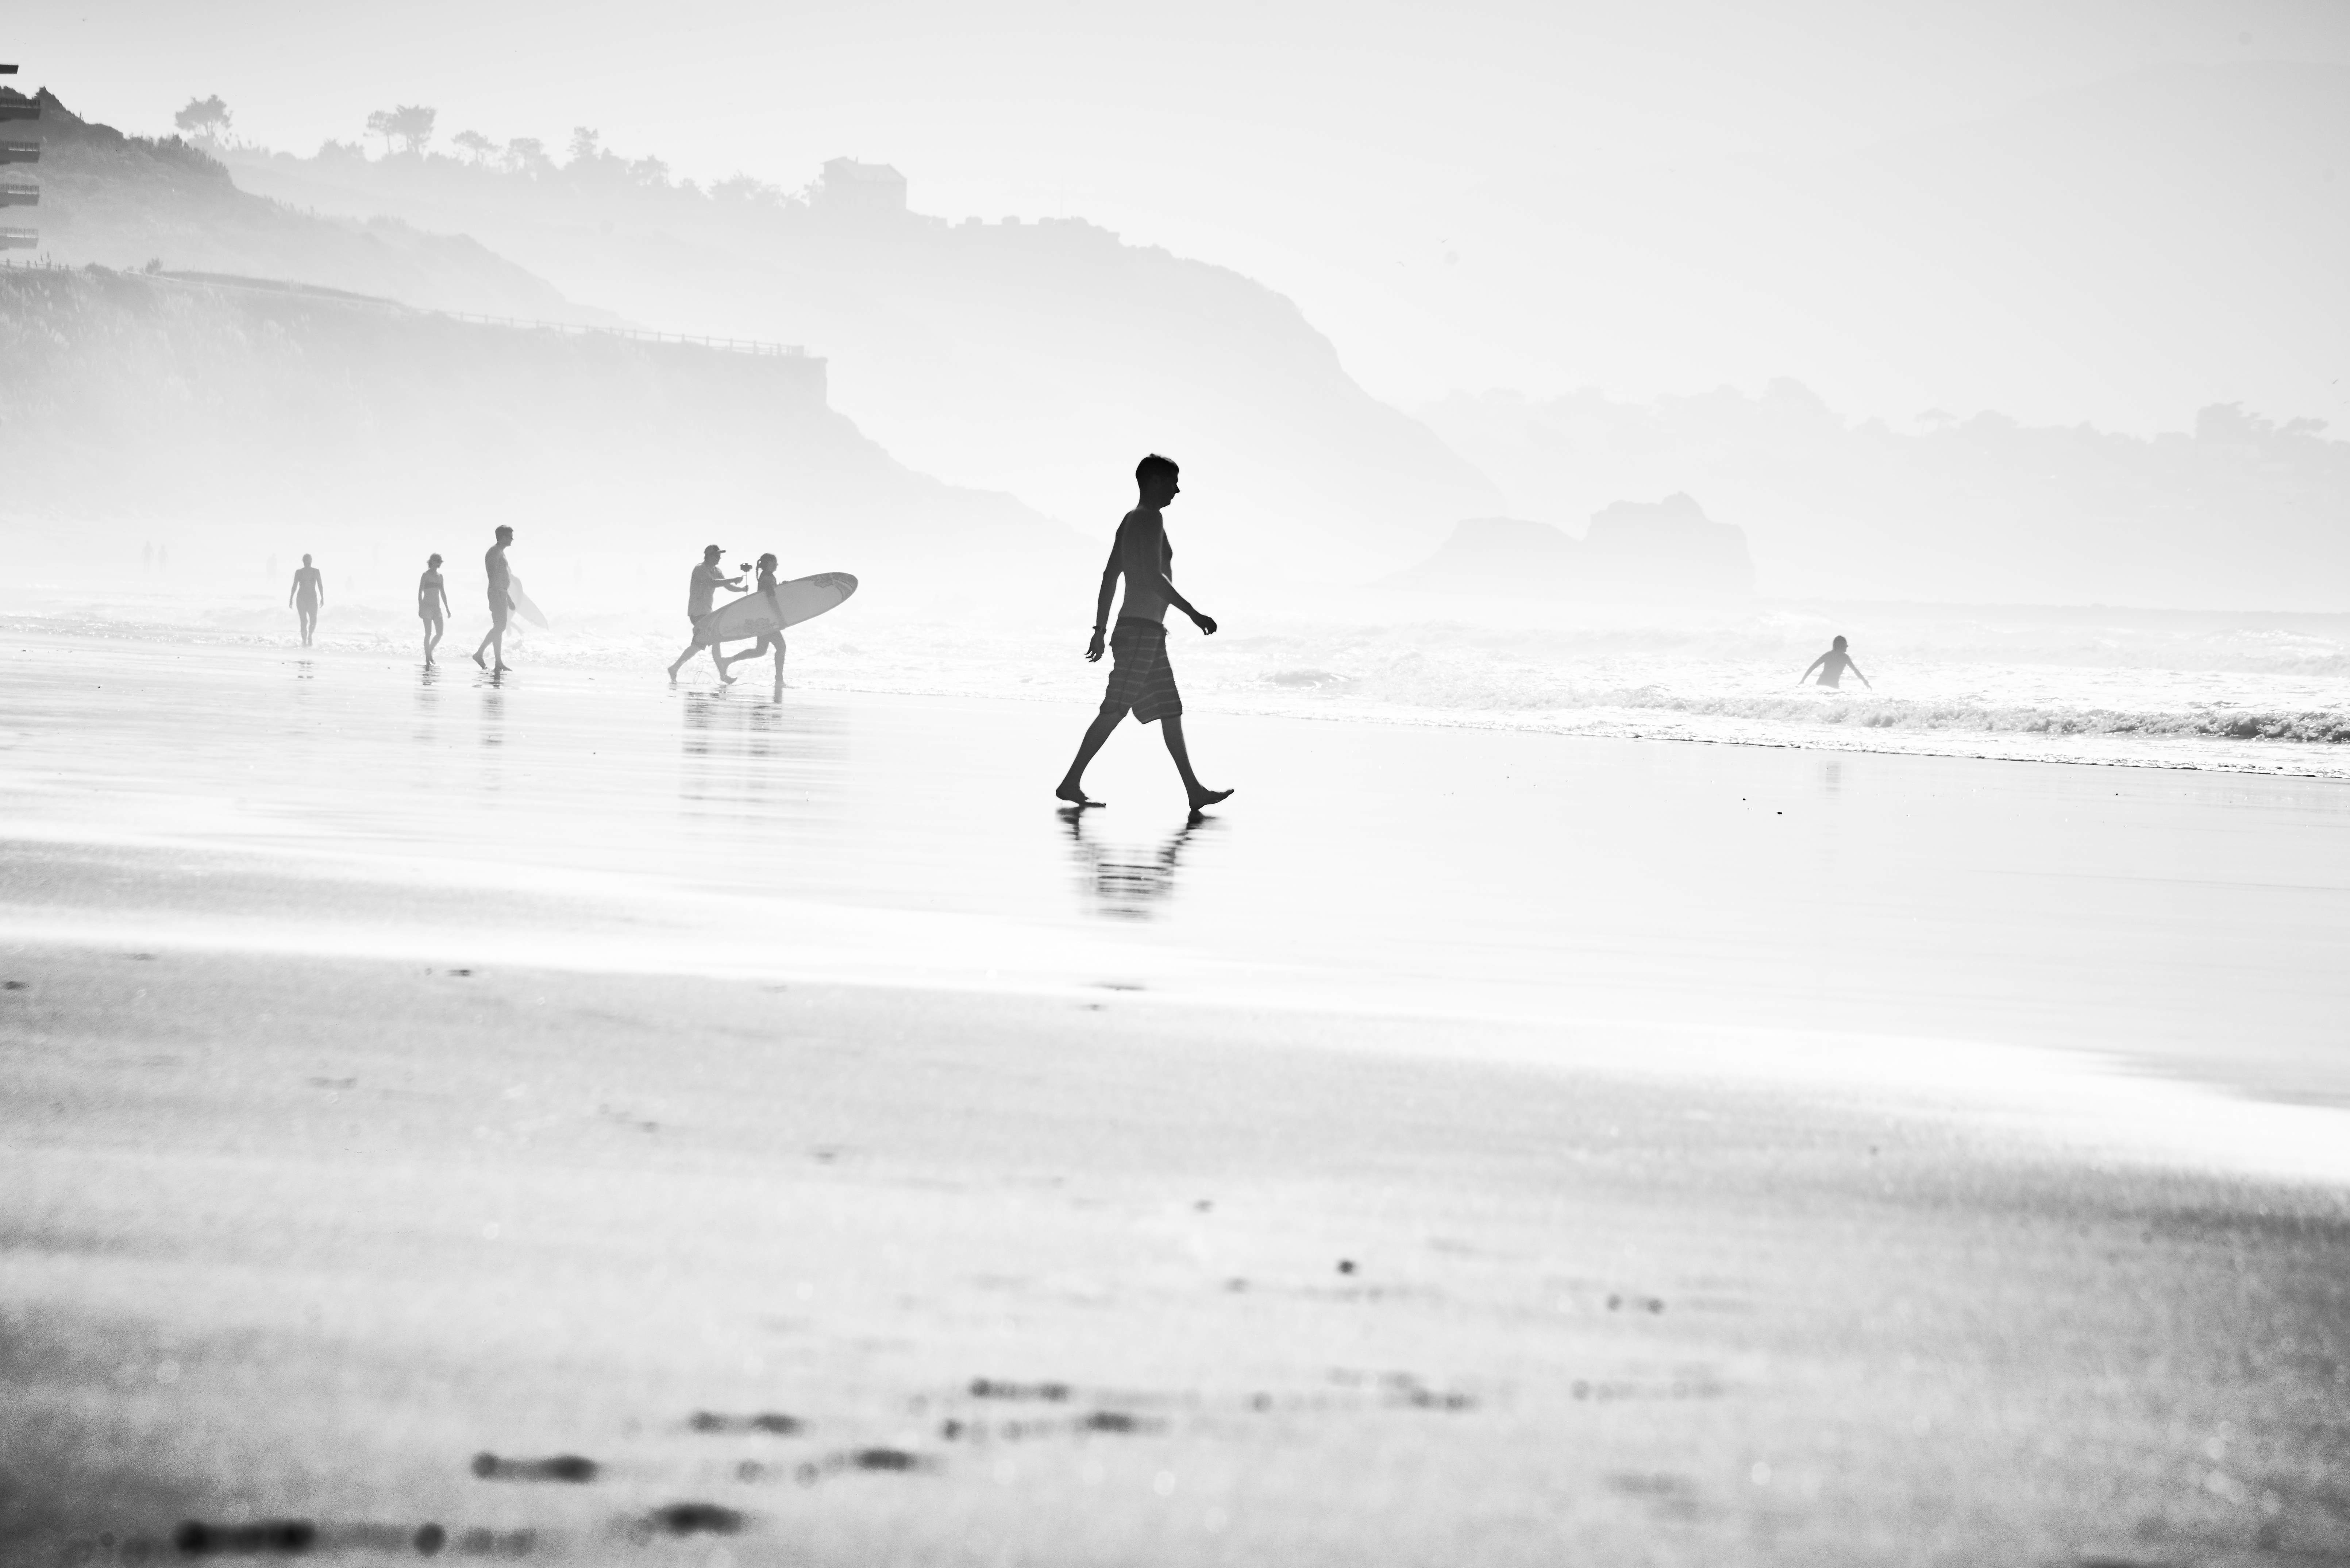
sea, sand, ocean, snow, winter, black and white, white, photography, morning, wave, ice, weather, monochrome, season, photograph, monochrome photography, atmospheric phenomenon